Complete linkage

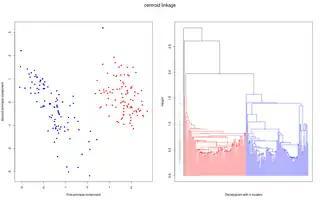
Dendrogram of multiple clusters

One powerful tool for interpreting and graphing linkage data sets is called Hierarchical Clustering. Clustering organizes things into groups based on similarity. In the case of linkage, similarity equates to physical proximity on a chromosome. Hierarchical clustering is a bottom-up approach to cluster analysis, in which the two closest data points are grouped together and are treated as a single data point for later clustering. In complete-linkage Hierarchical Clustering, this process of combining data points into clusters of increasing size is repeated until all date as part of a single cluster. The resulting diagram from a Hierarchical Cluster Analysis is called a dendrogram, in which data are nested into brackets of increasing dissimilarity. Two common issues with Hierarchical Clustering include designating a specific distance of “similarity” between two data points, in order to generate meaningful associations between data points, and also how to merge data points, in a way that will be helpful for further clustering once they have been deemed similar. A cross-clustering algorithm with automatic estimation of the number of clusters has been designed, which helps resolve some of these issues. By fine tuning the number of clusters expected, the possibility of associating two unrelated clusters is minimized. Again, under this type of analysis, a single resultant cluster signifies complete-linkage, since all data points are within the range of assigned similarity.